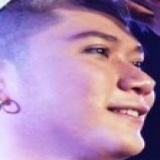
ca sĩ Leg